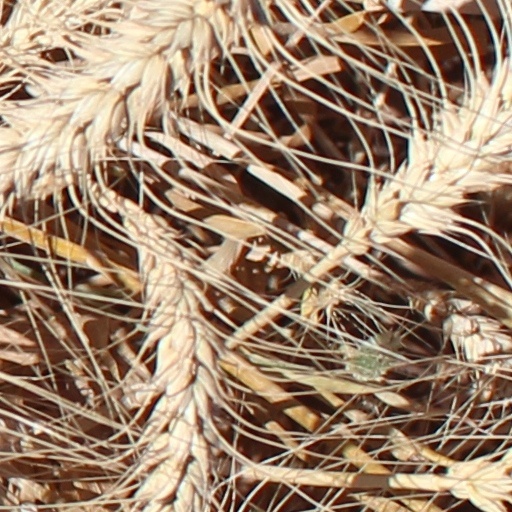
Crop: wheat